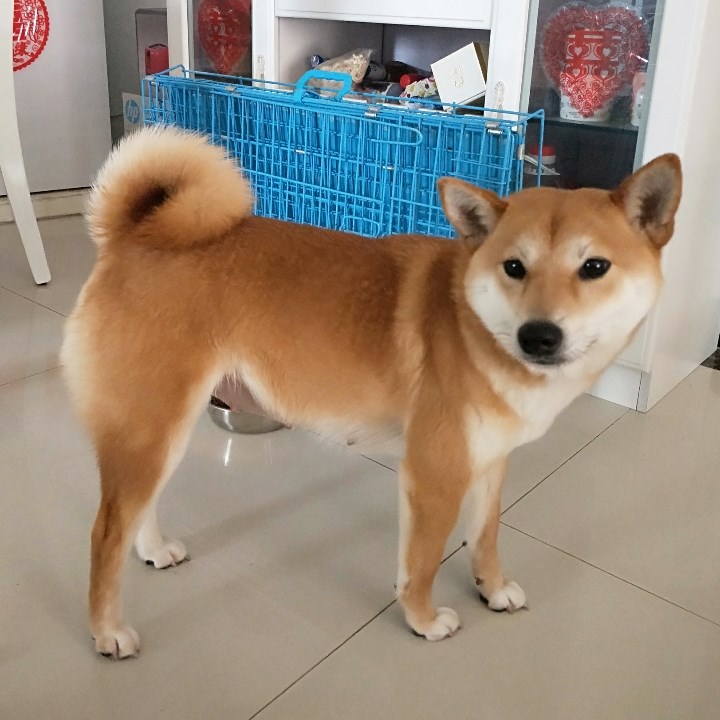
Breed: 1043-n000001-Shiba_Dog